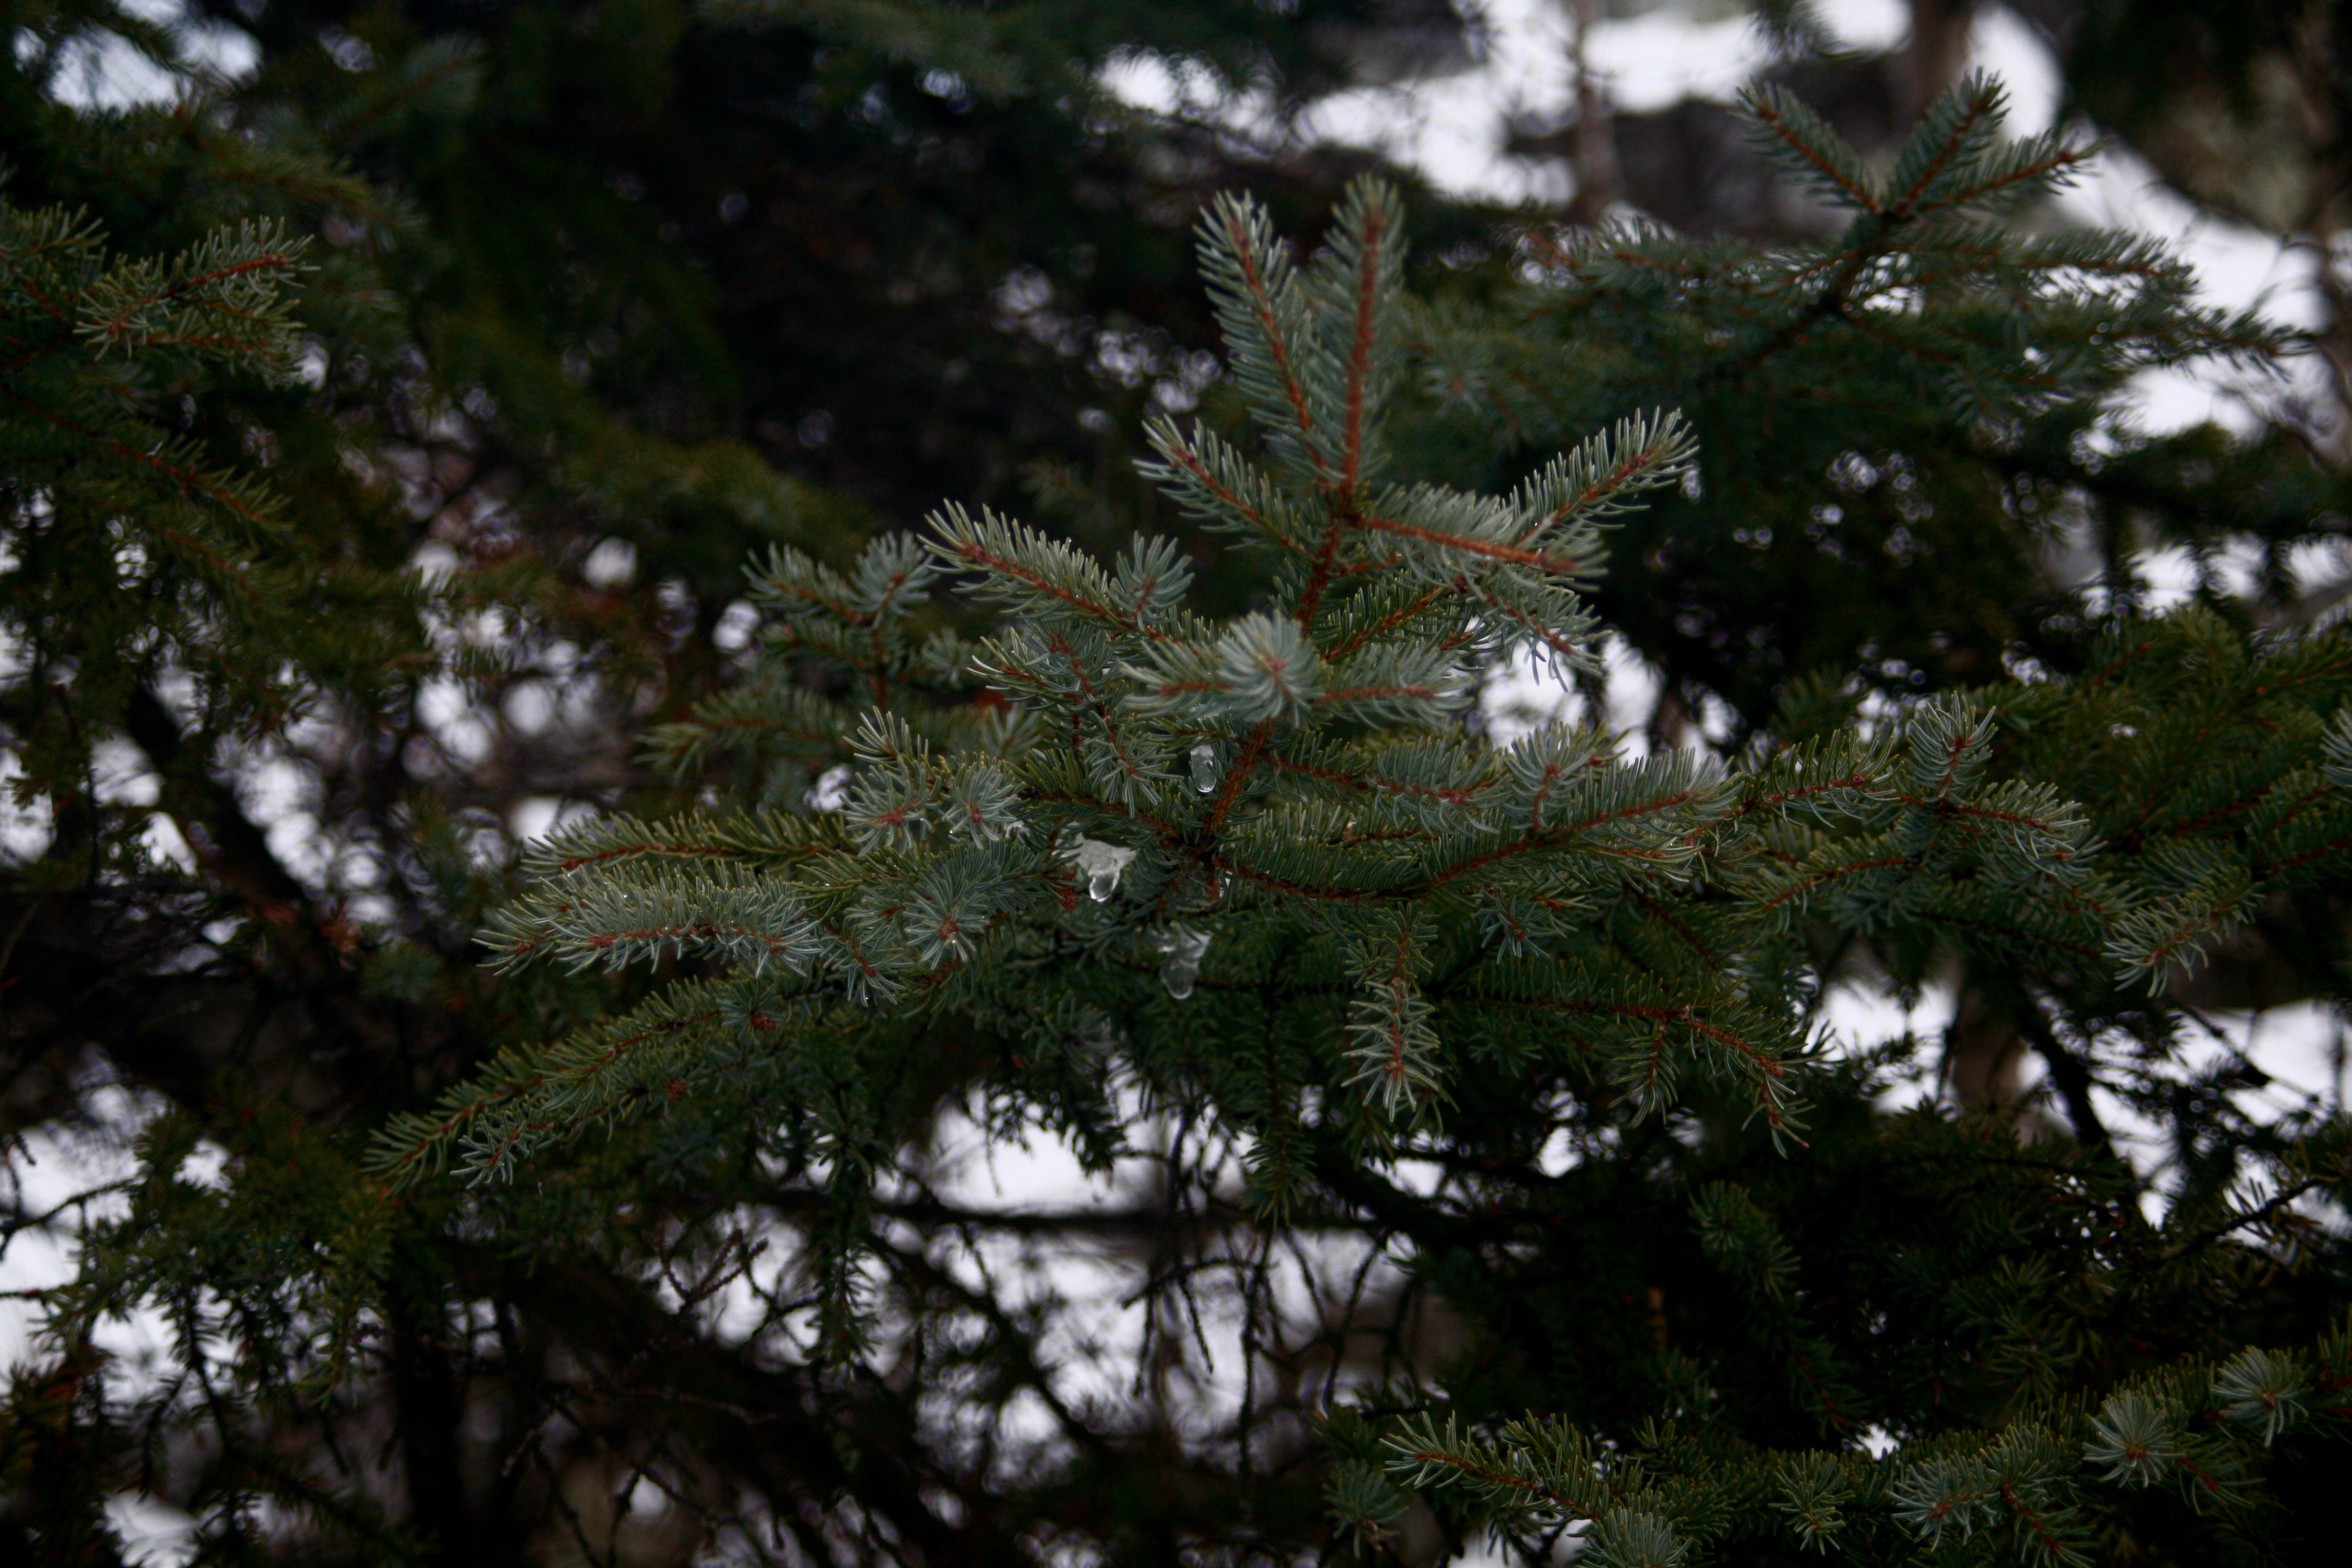
tree, forest, branch, snow, plant, leaf, flower, pine, evergreen, botany, fir, flora, twig, conifer, spruce, ecosystem, pine family, woody plant, temperate coniferous forest, land plant